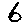
Label: 6